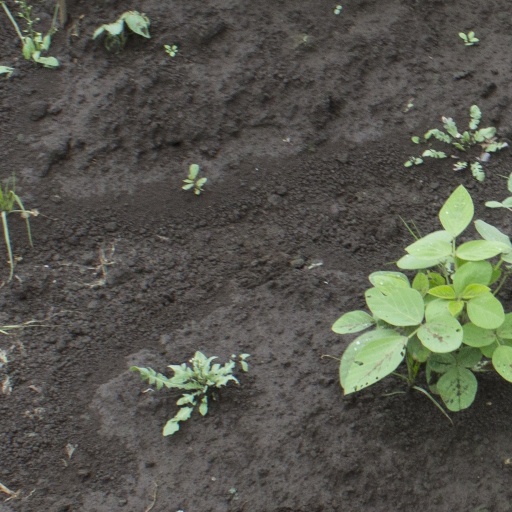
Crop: soybean